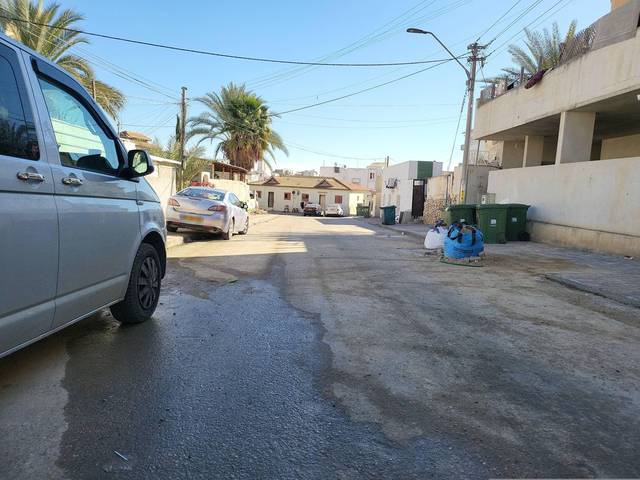
Region: Israel
Coordinates: 31.39, 34.765